SubTropolis

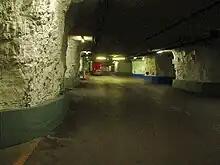
The interior of SubTropolis

SubTropolis is a business complex located inside of a , mine in the bluffs north of the Missouri River in Kansas City, Missouri. It was developed by late Kansas City Chiefs owner Lamar Hunt via Hunt Midwest Real Estate Development, Inc., with the trademarked phrase "World's Largest Underground Business Complex".